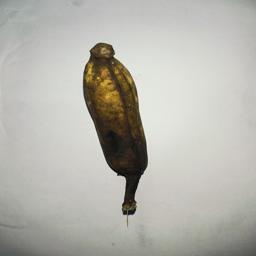
Banana variety: Bangla Kola